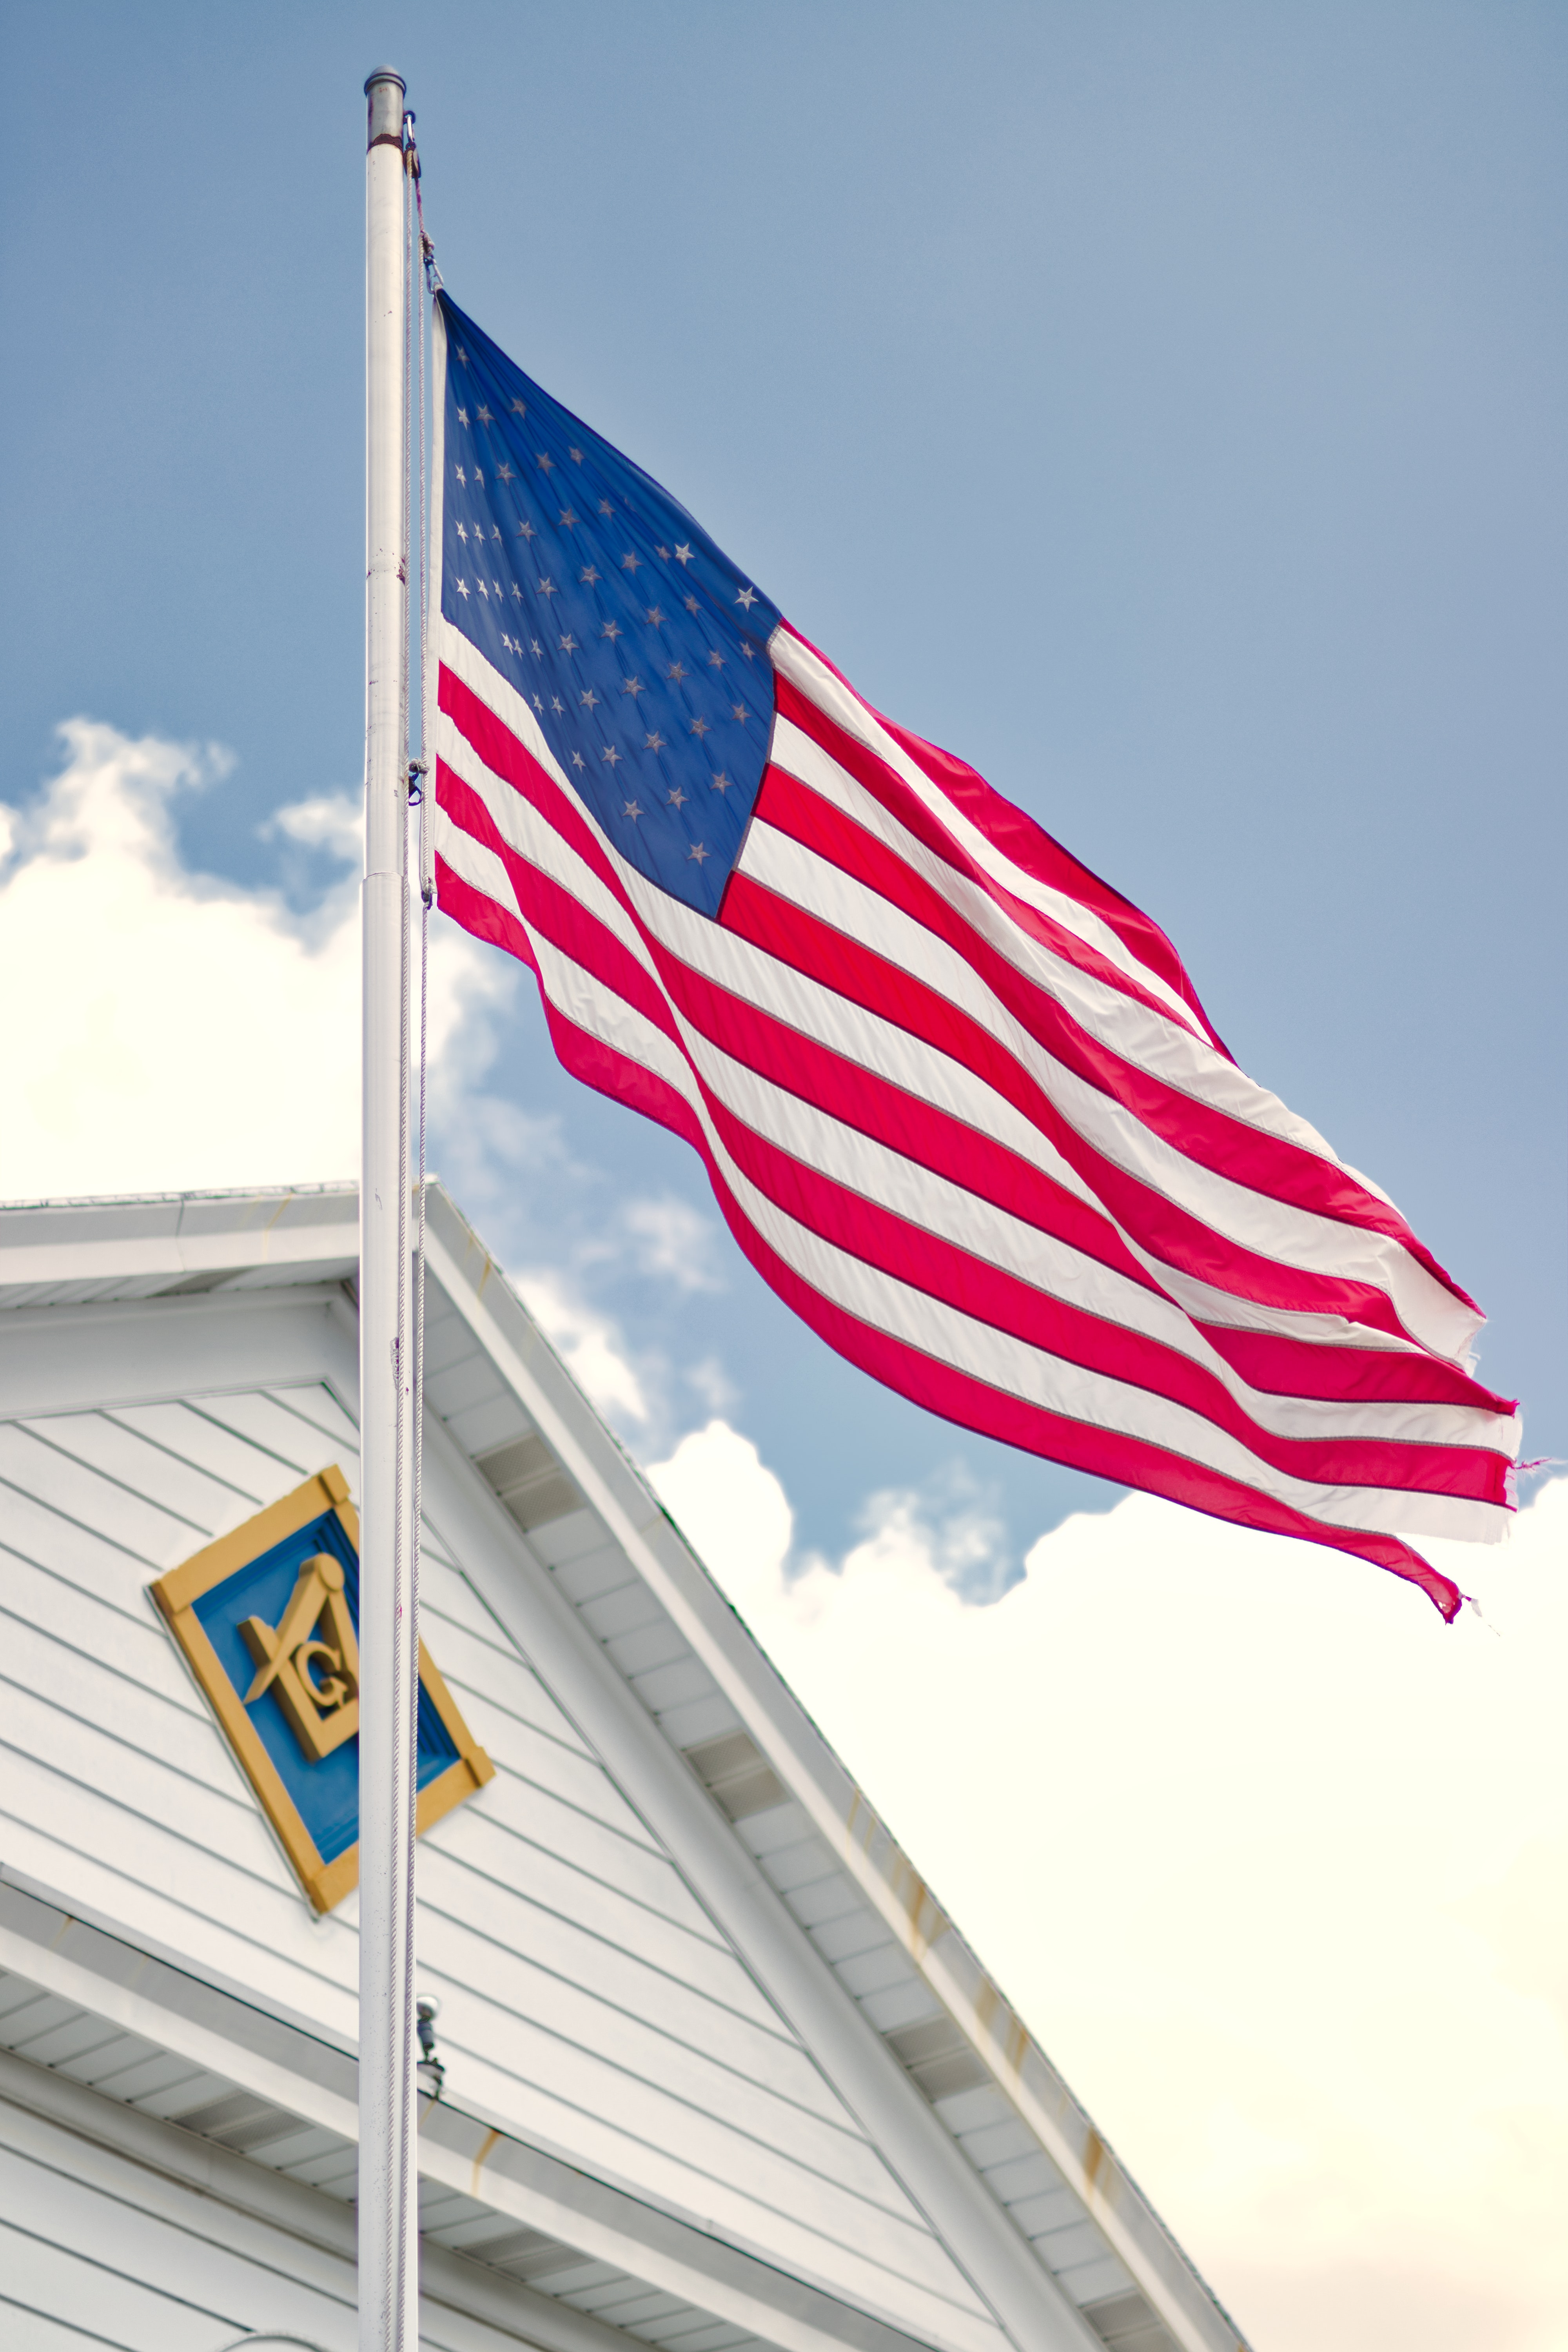
flag, flag of the united states, sky, Flag Day USA, cloud, pole, veterans day